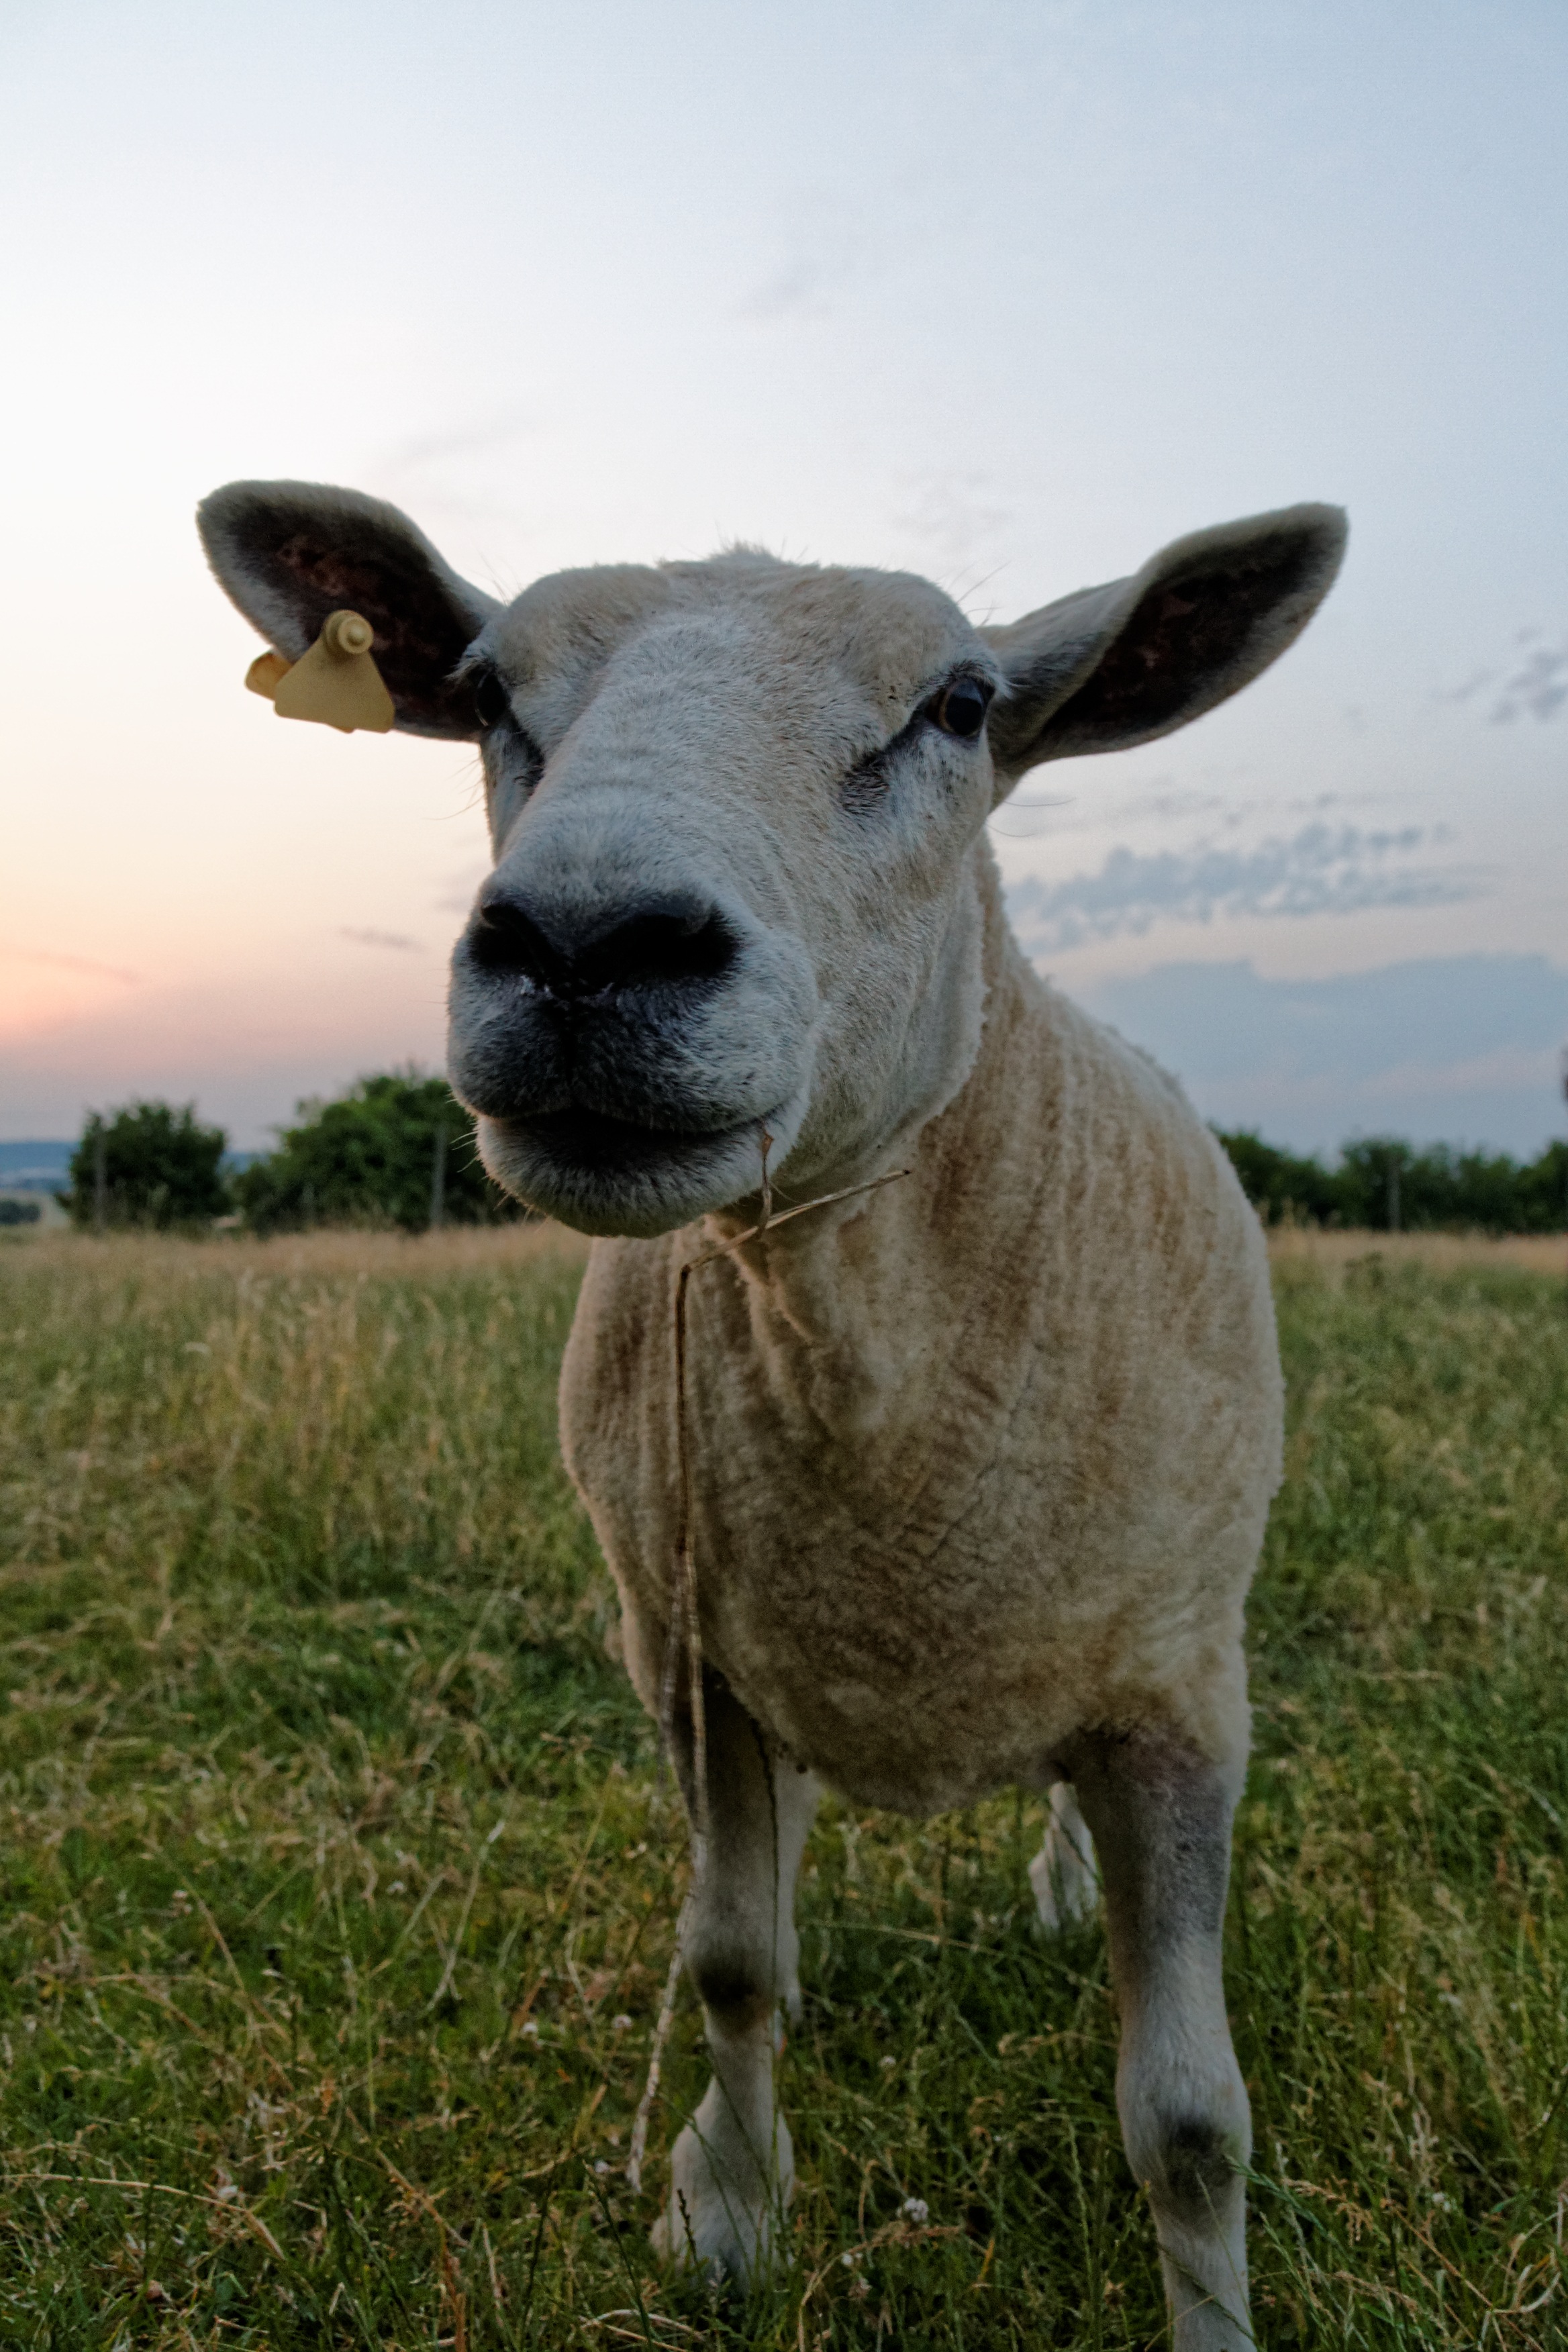
grass, field, meadow, animal, wildlife, horn, pasture, grazing, sheep, mammal, wool, fauna, vertebrate, sheeps, cattle like mammal